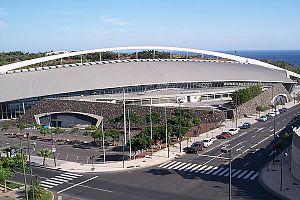
Centre international de Foires et Congrès de Tenerife a été inauguré en mai 1996 et couvre plus de 40 000 mètres carrés, situé dans la ville de Santa Cruz de Tenerife aux îles Canaries. Le bâtiment est utilisé principalement pour de grands groupes du Carnaval de Santa Cruz de Tenerife.